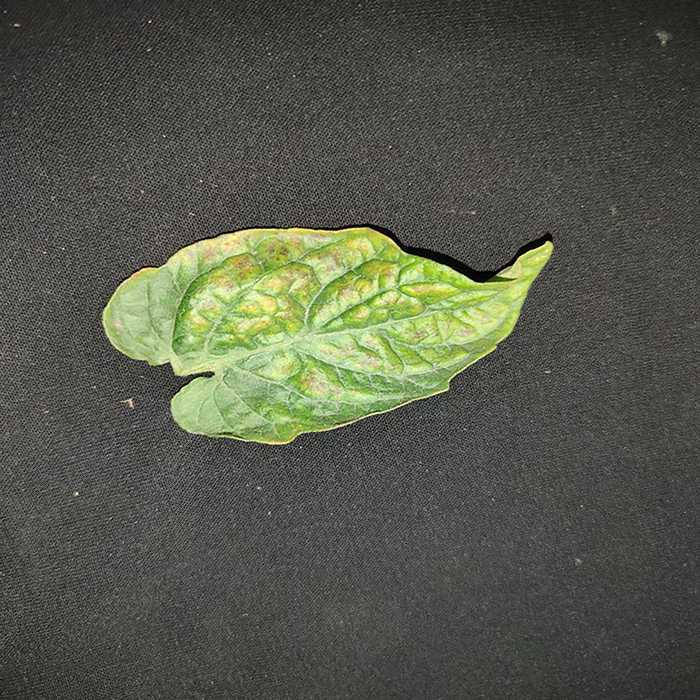
Plant: Tomato
Label: Tomato spotted wilt